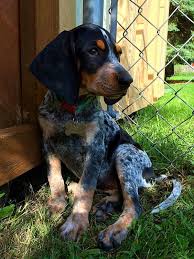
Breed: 217-n000050-bluetick